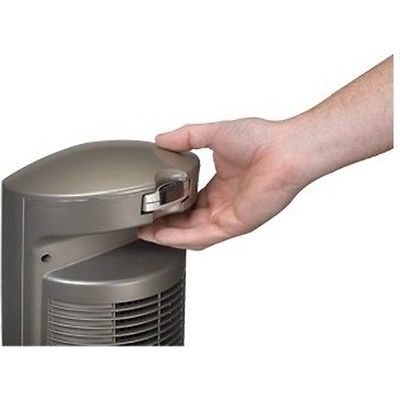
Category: fan